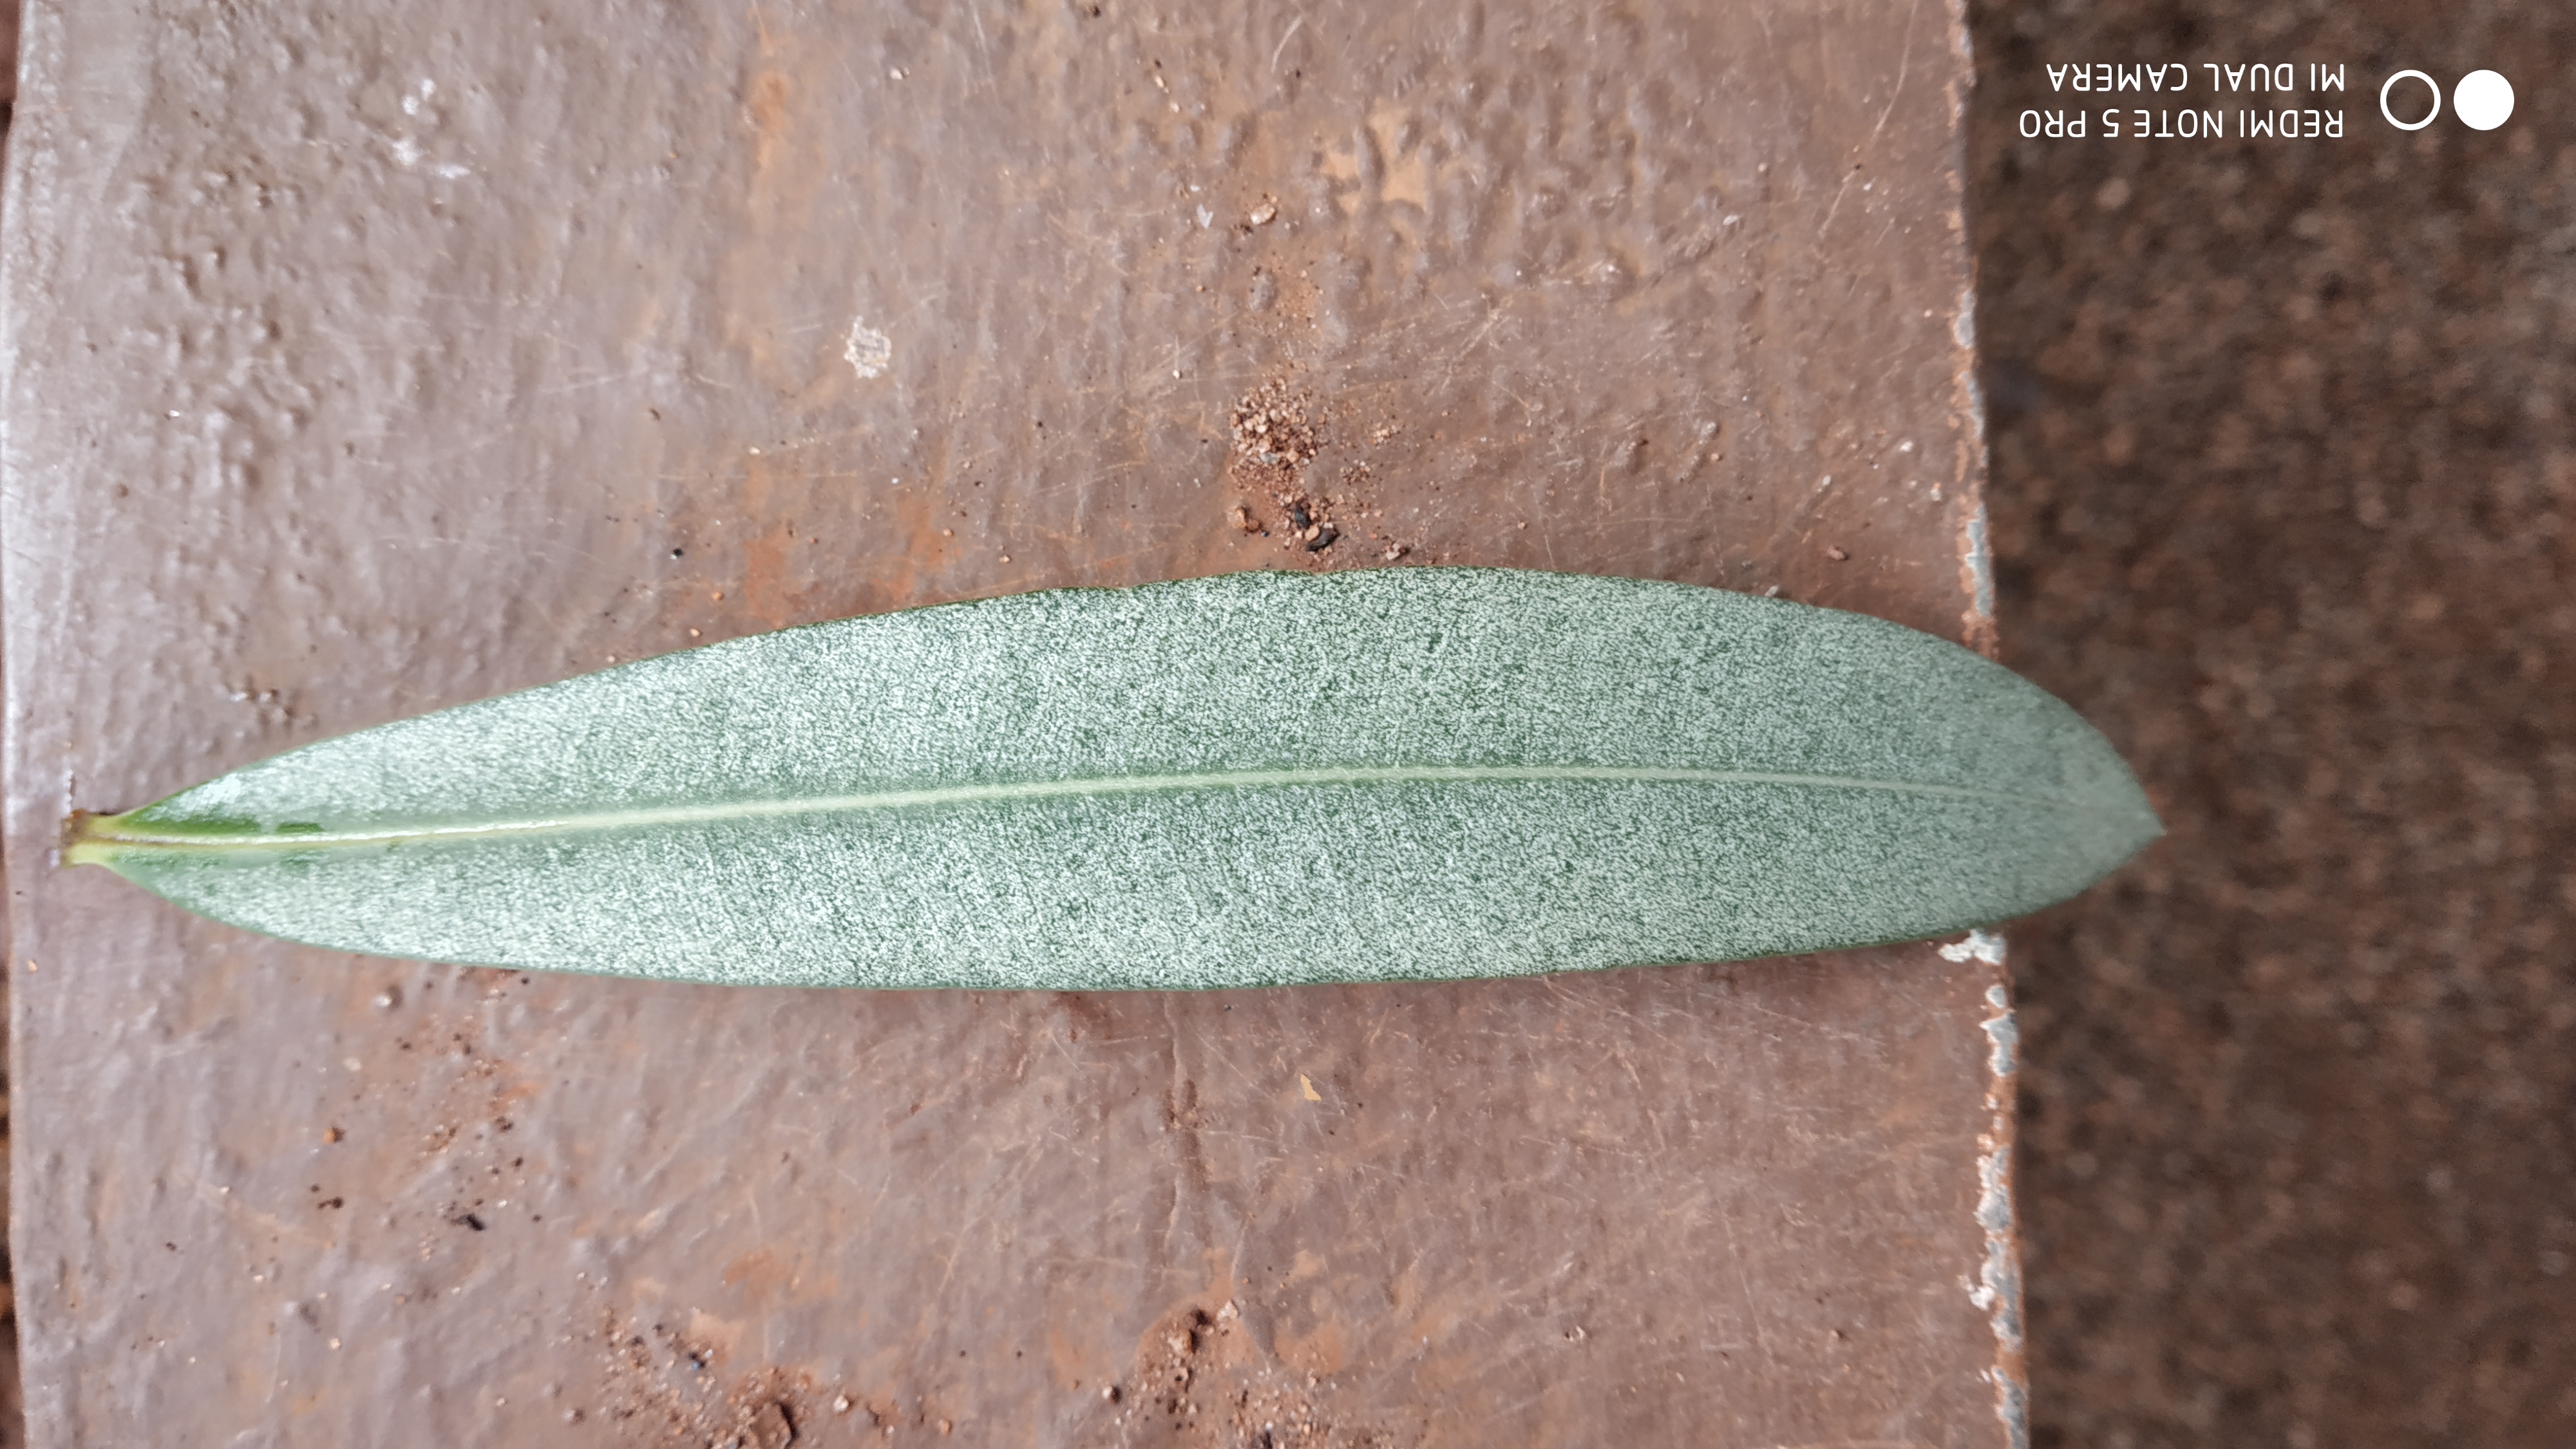
Plant: Ganigale